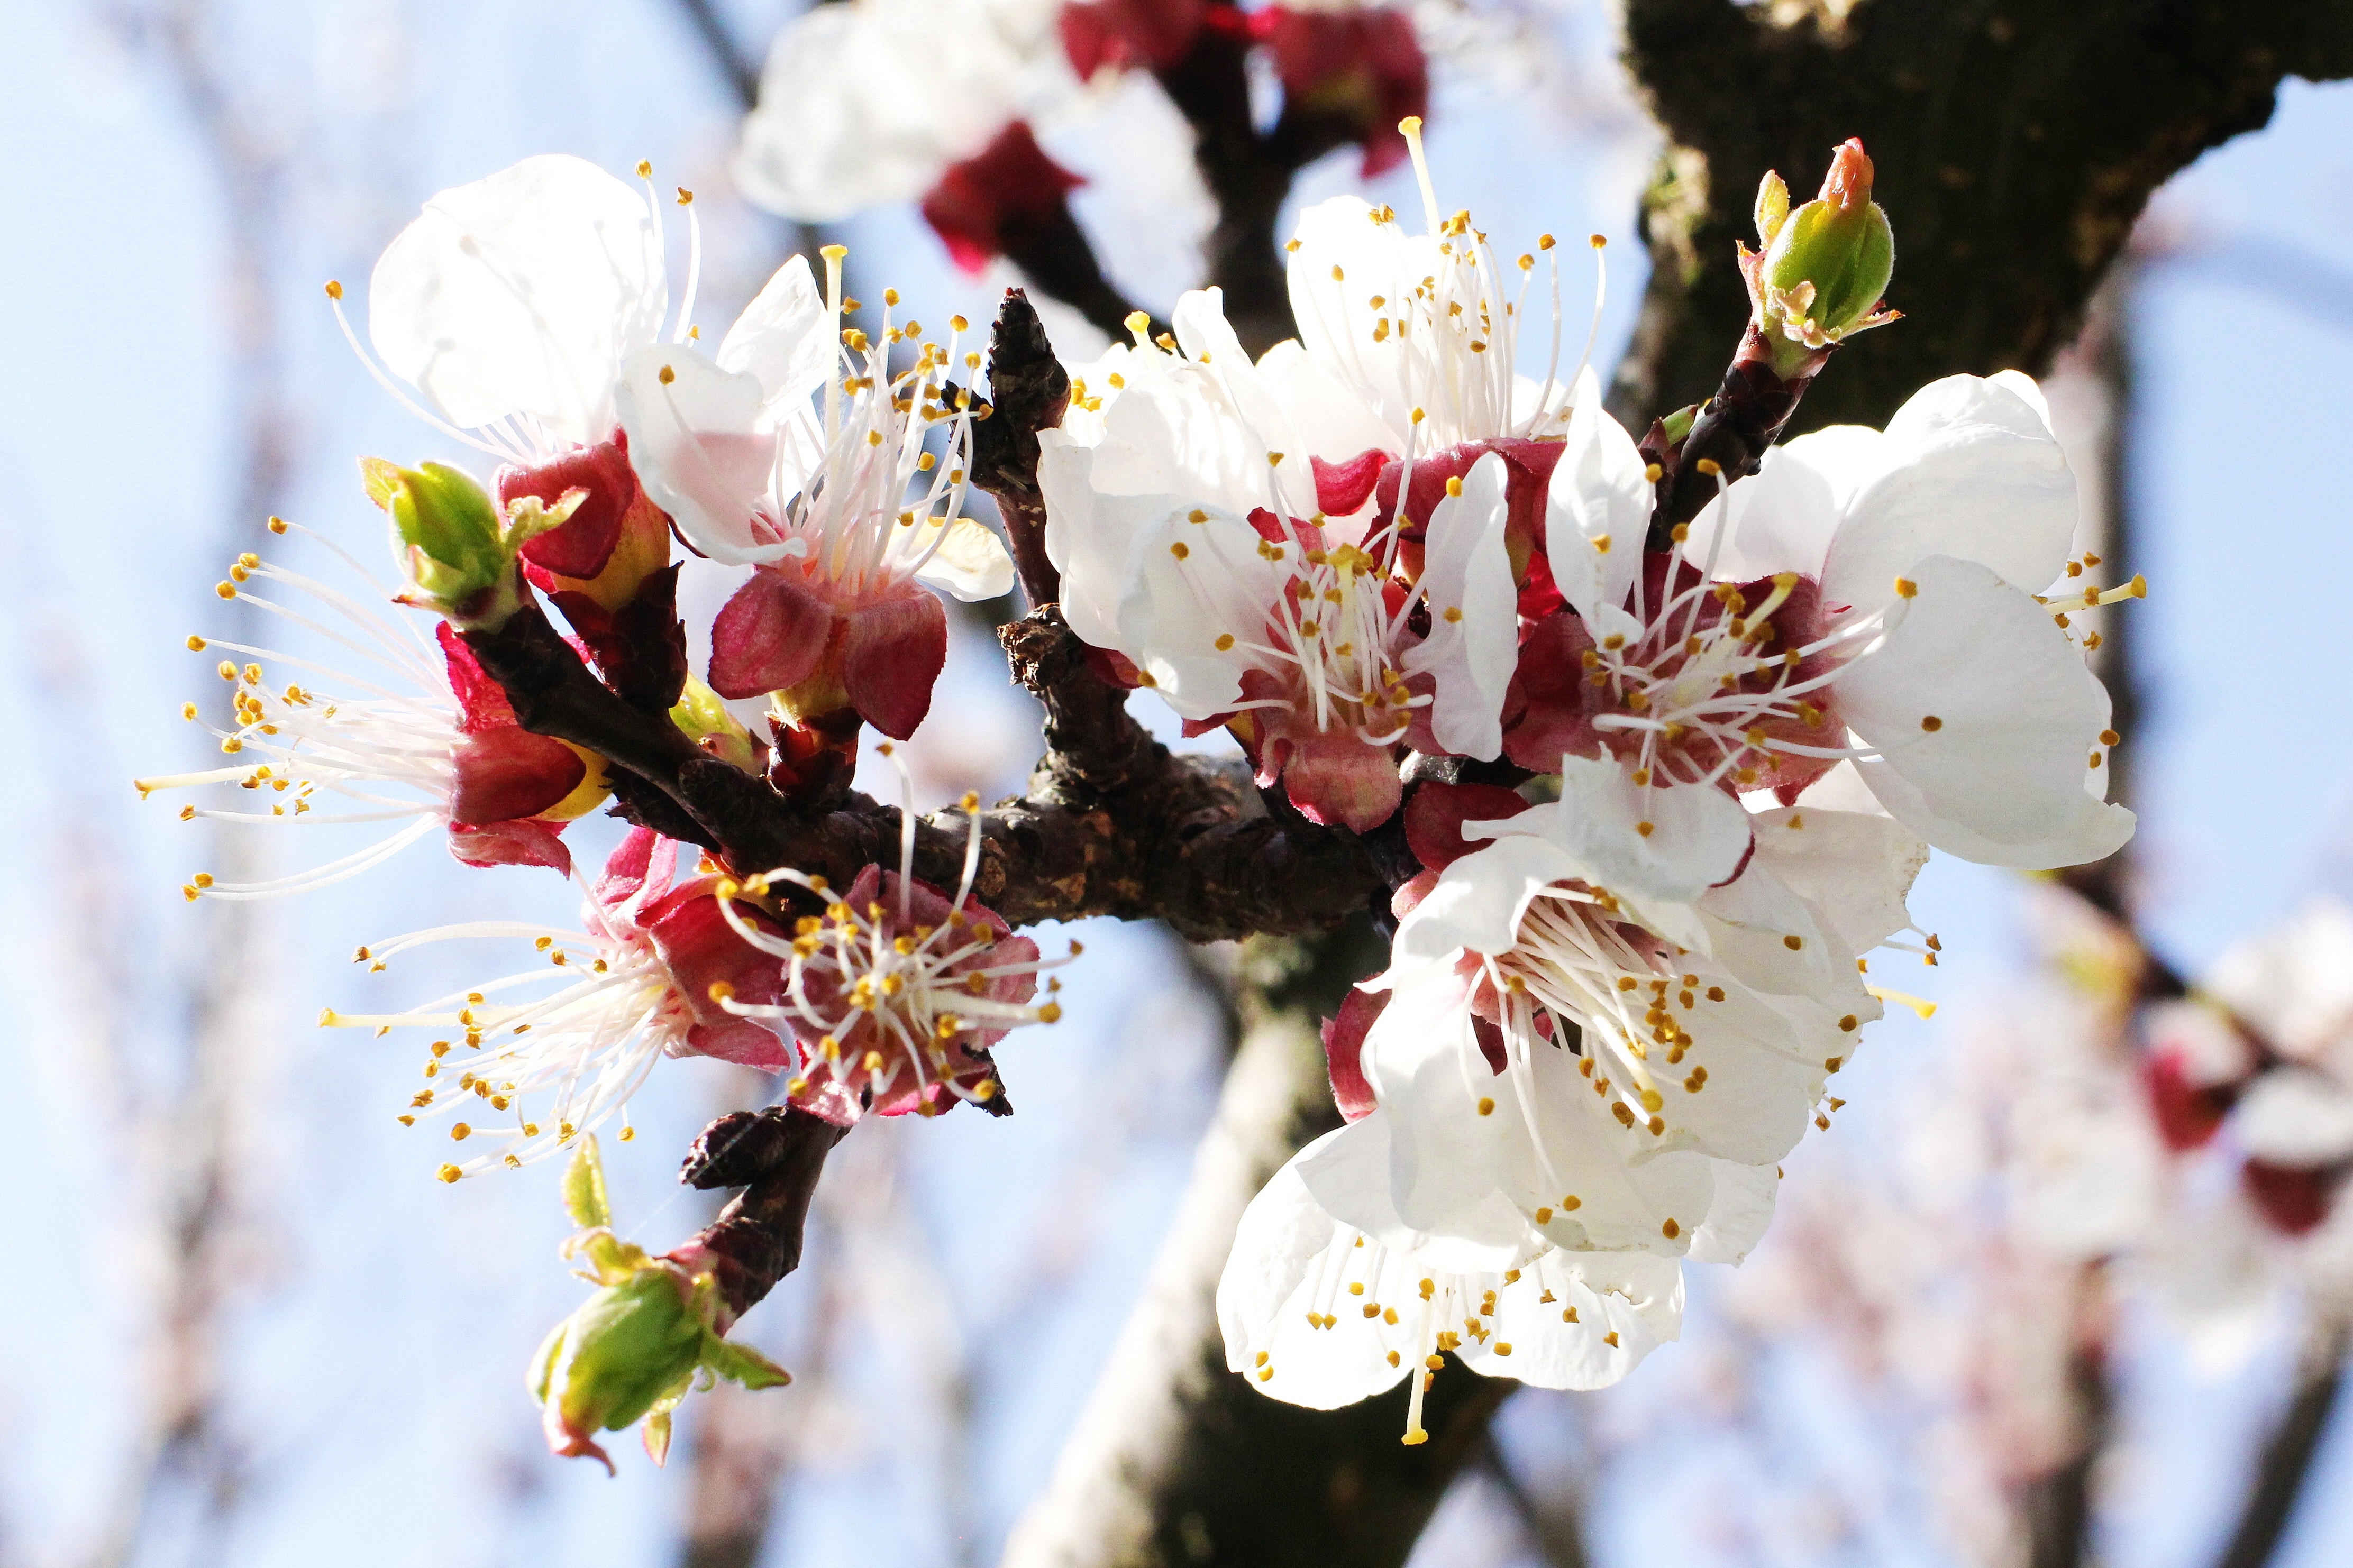
nature, branch, blossom, plant, flower, petal, floral, spring, produce, botany, flora, season, cherry blossom, flowers, close up, colors, floristry, macro photography, flowering plant, land plant